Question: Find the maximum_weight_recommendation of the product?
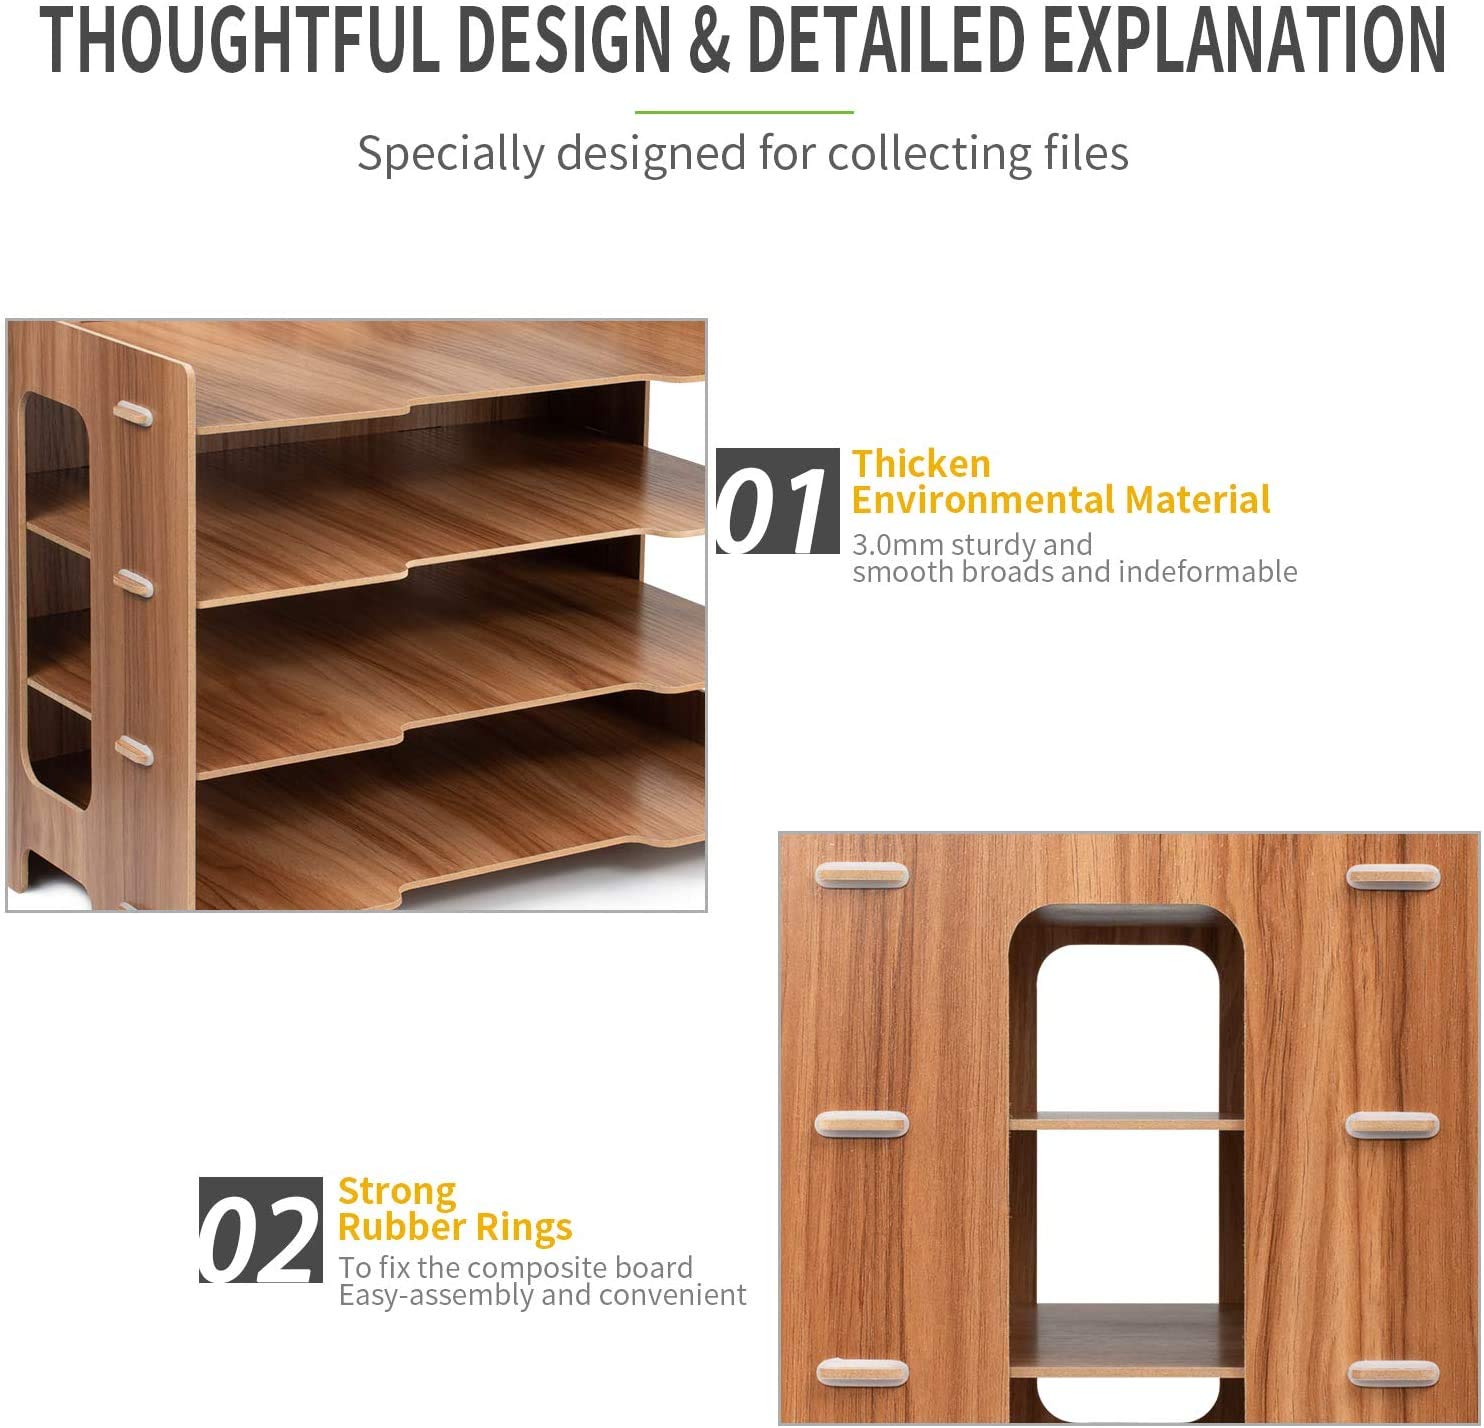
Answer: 2.0 ton